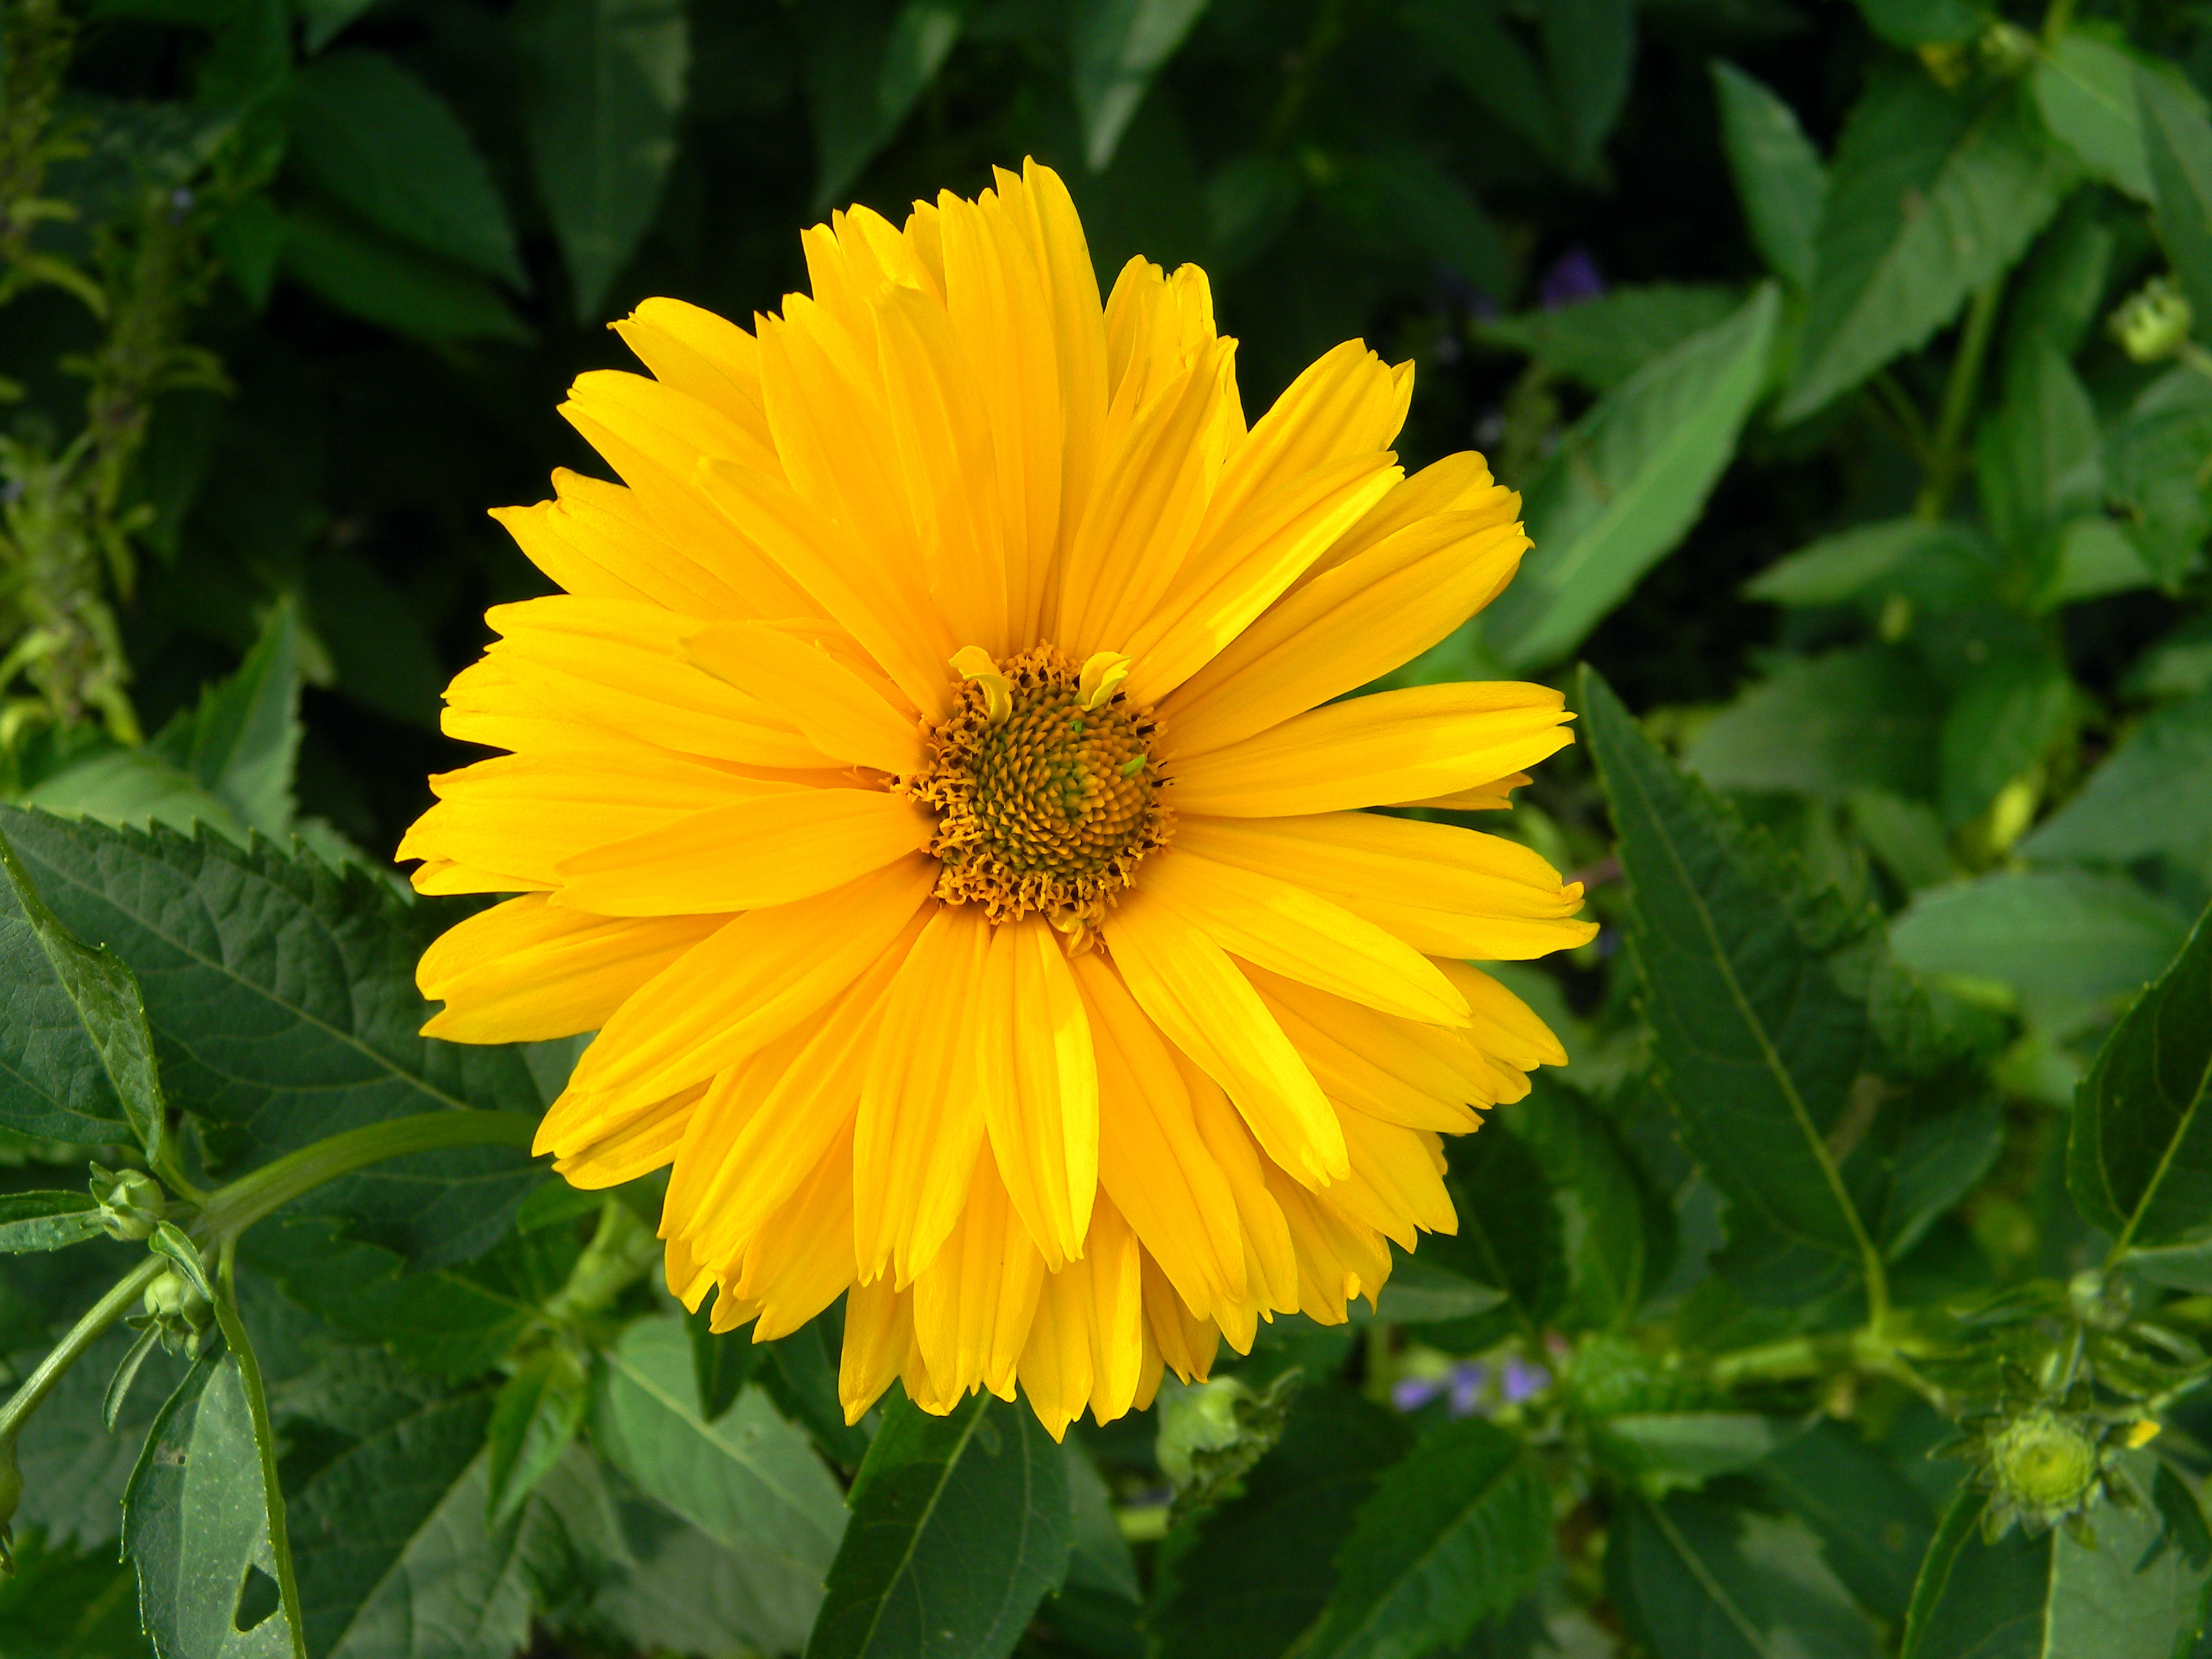
nature, plant, field, meadow, flower, petal, bloom, summer, pollen, green, herb, macro, botany, yellow, closeup, flora, sunflower, wildflower, bright, macro photography, summer flowers, greens, flowering plant, daisy family, calendula, a yellow flower, annual plant, land plant